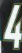
Number: 4